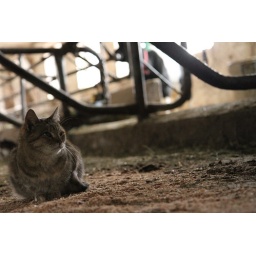
cat in the cow house